New Mexico State Road 247

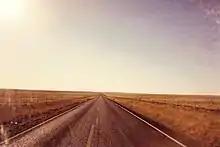
NM 247

NM 247 was created in the 1988 renumbering when NM 42 was shortened. Before 1988 it was the easternmost segment of NM 42.